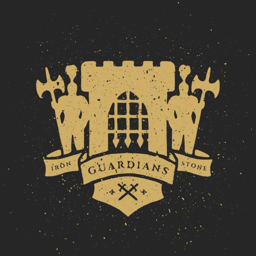
the fortress , knights and ribbon for text .